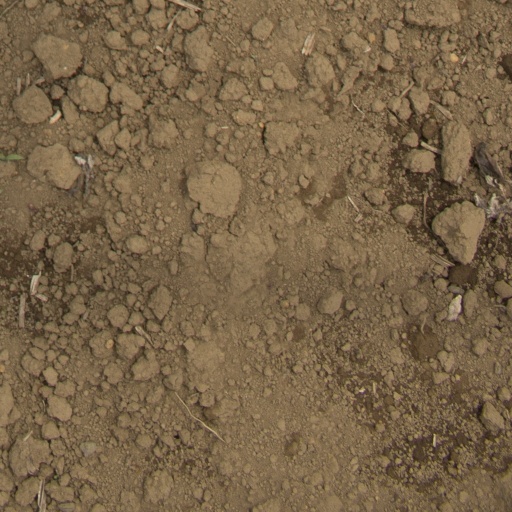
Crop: Jerusalem artichoke